South London derby

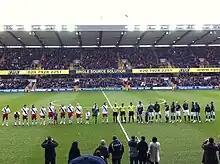
Millwall and Crystal Palace line-up at The Den on New Year's Day 2011.

The first meeting between the sides was in 1906 in the Southern League, when Millwall Athletic were still an East London side. Palace won the game 3–0 at the Crystal Palace National Sports Centre. Millwall moved south of the river in 1910 and the first true South London derby between the teams was held on 31 October 1910. It was a London PFA Charity Fund game, which Palace won 3–0 and was just Millwall's second game at their new ground, The Den. The first derby contested in The Football League was on 15 January 1921. Palace won the Third Division (south) game 1–0. They also won the reverse fixture which was held a week later; 3–2, to complete the first Football League double over their South London neighbours. Palace have completed a Football League double over Millwall seven times (in 1920–21. 1949–50, 1963–64, 1968–69, 1977–78, 1963–64, 1986–87, 1989–90.) Millwall have completed a Football League double over Palace six times (in 1925–26, 1926–27, 1957–58, 1959–60, 2001–01, 2010–11.) Palace's longest unbeaten streak is seven games, they won six and drew one game against Millwall between 1986 and 1993. Millwall's longest unbeaten streak against Palace is 19 games, between 1950 and 1958 they won 11 and drew 8 games.